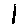
Label: 1